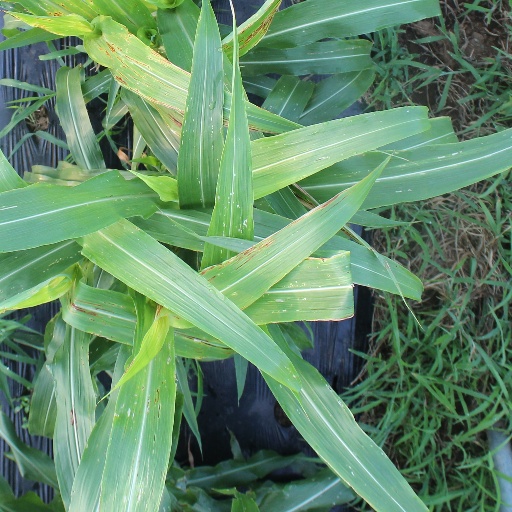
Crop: sorghum